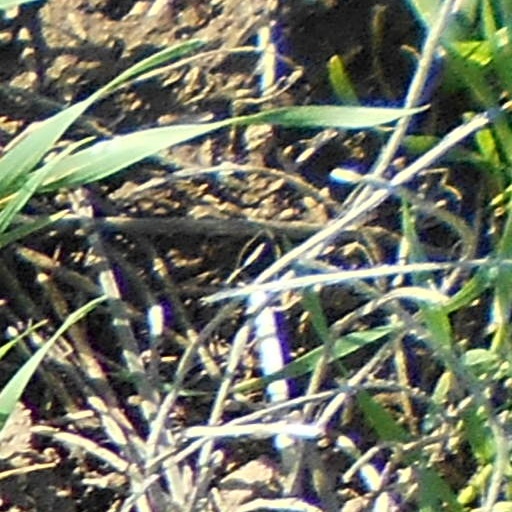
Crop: wheat